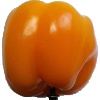
Label: yellow_pepper